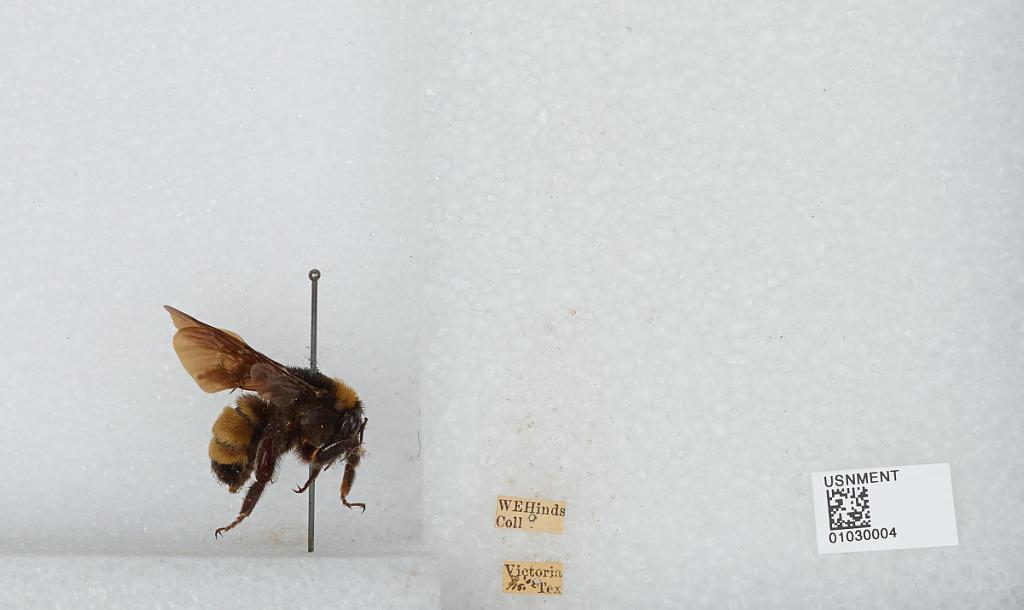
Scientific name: Bombus (Fervidobombus) pensylvanicus pensylvanicus (De Geer)
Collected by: W. Hinds
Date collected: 1902-8-15
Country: United States
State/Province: Texas
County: Victoria
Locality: Victoria